Dodge Challenger (2008)

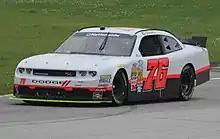
NASCAR Nationwide Series Challenger at Road America in 2014

For the 2021 model year, Dodge added Gold Rush on the T/A, T/A 392, SRT Hellcat, and SRT Hellcat Redeye models. R/T Scat Pack Shaker and T/A 392 models gain a wide-body option, while 20-inch wheels and tires are now standard on the GT AWD model. The Hellcat model is only available in the ZF 8-speed automatic transmission, as the 6-speed Tremec has been removed as an option for the Hellcat pending revised calibrations by Dodge. The Manual transmission will continue to be available for the R/T, and R/T Scat Pack.